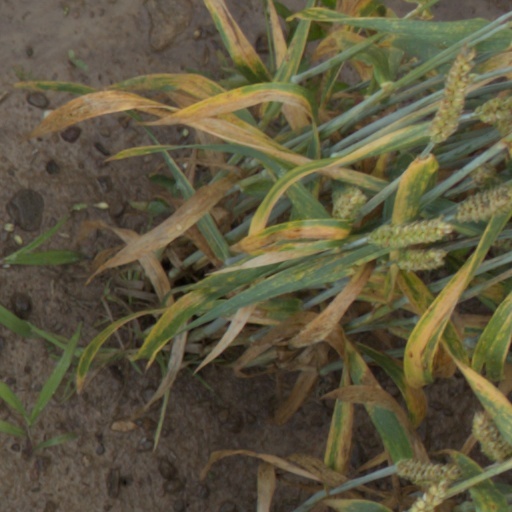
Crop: wheat